Ngapoi Ngawang Jigme

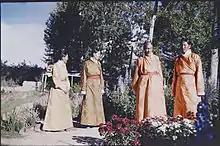
Tsipon Ngapoi is pictured 2nd from left at Dekyi Lingka in Lhasa, Tibet

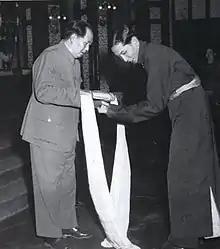
Ngapoi (right) offers a khata to Mao Zedong (left) as a delegate to the Beijing peace negotiations, 1951

As a delegate of the government of Tibet sent to negotiate with the Chinese Government, he headed the Tibetan delegation to the Beijing peace negotiations in 1951, where he signed the Seventeen Point Agreement with the Chinese Communist government in 1951, accepting Chinese sovereignty in exchange for guarantees of autonomy and religious freedom.